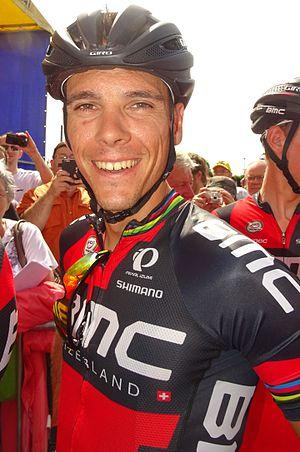
Reportage réalisé le mercredi 22 juillet à l'occasion du départ du Grand Prix Pino Cerami 2015 à Saint-Ghislain, Belgique.